Detunatele

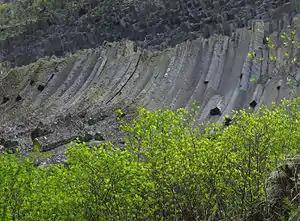
Detunata Goală

Detunatele is a site of columnar jointing in Alba County, Transylvania, Romania. "Detunatele" means lightning striken. The hexagonal columns are made of basalt and are tall on two peaks: Detunata Goală and Detunata Flocoasă (Barren Detunata and Shaggy Detunata).